Bullitt

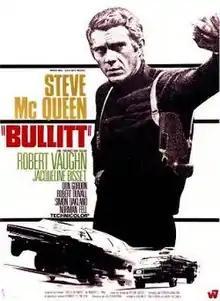
Theatrical release poster

Bullitt is a 1968 American action thriller film directed by Peter Yates from a screenplay by Alan R. Trustman and Harry Kleiner and based on the 1963 crime novel "Mute Witness" by Robert L. Fish. It stars Steve McQueen, Robert Vaughn, Jacqueline Bisset, Don Gordon, Robert Duvall, Simon Oakland, and Norman Fell. In the film, detective Frank Bullitt (McQueen) investigates the murder of a witness he was assigned to protect.